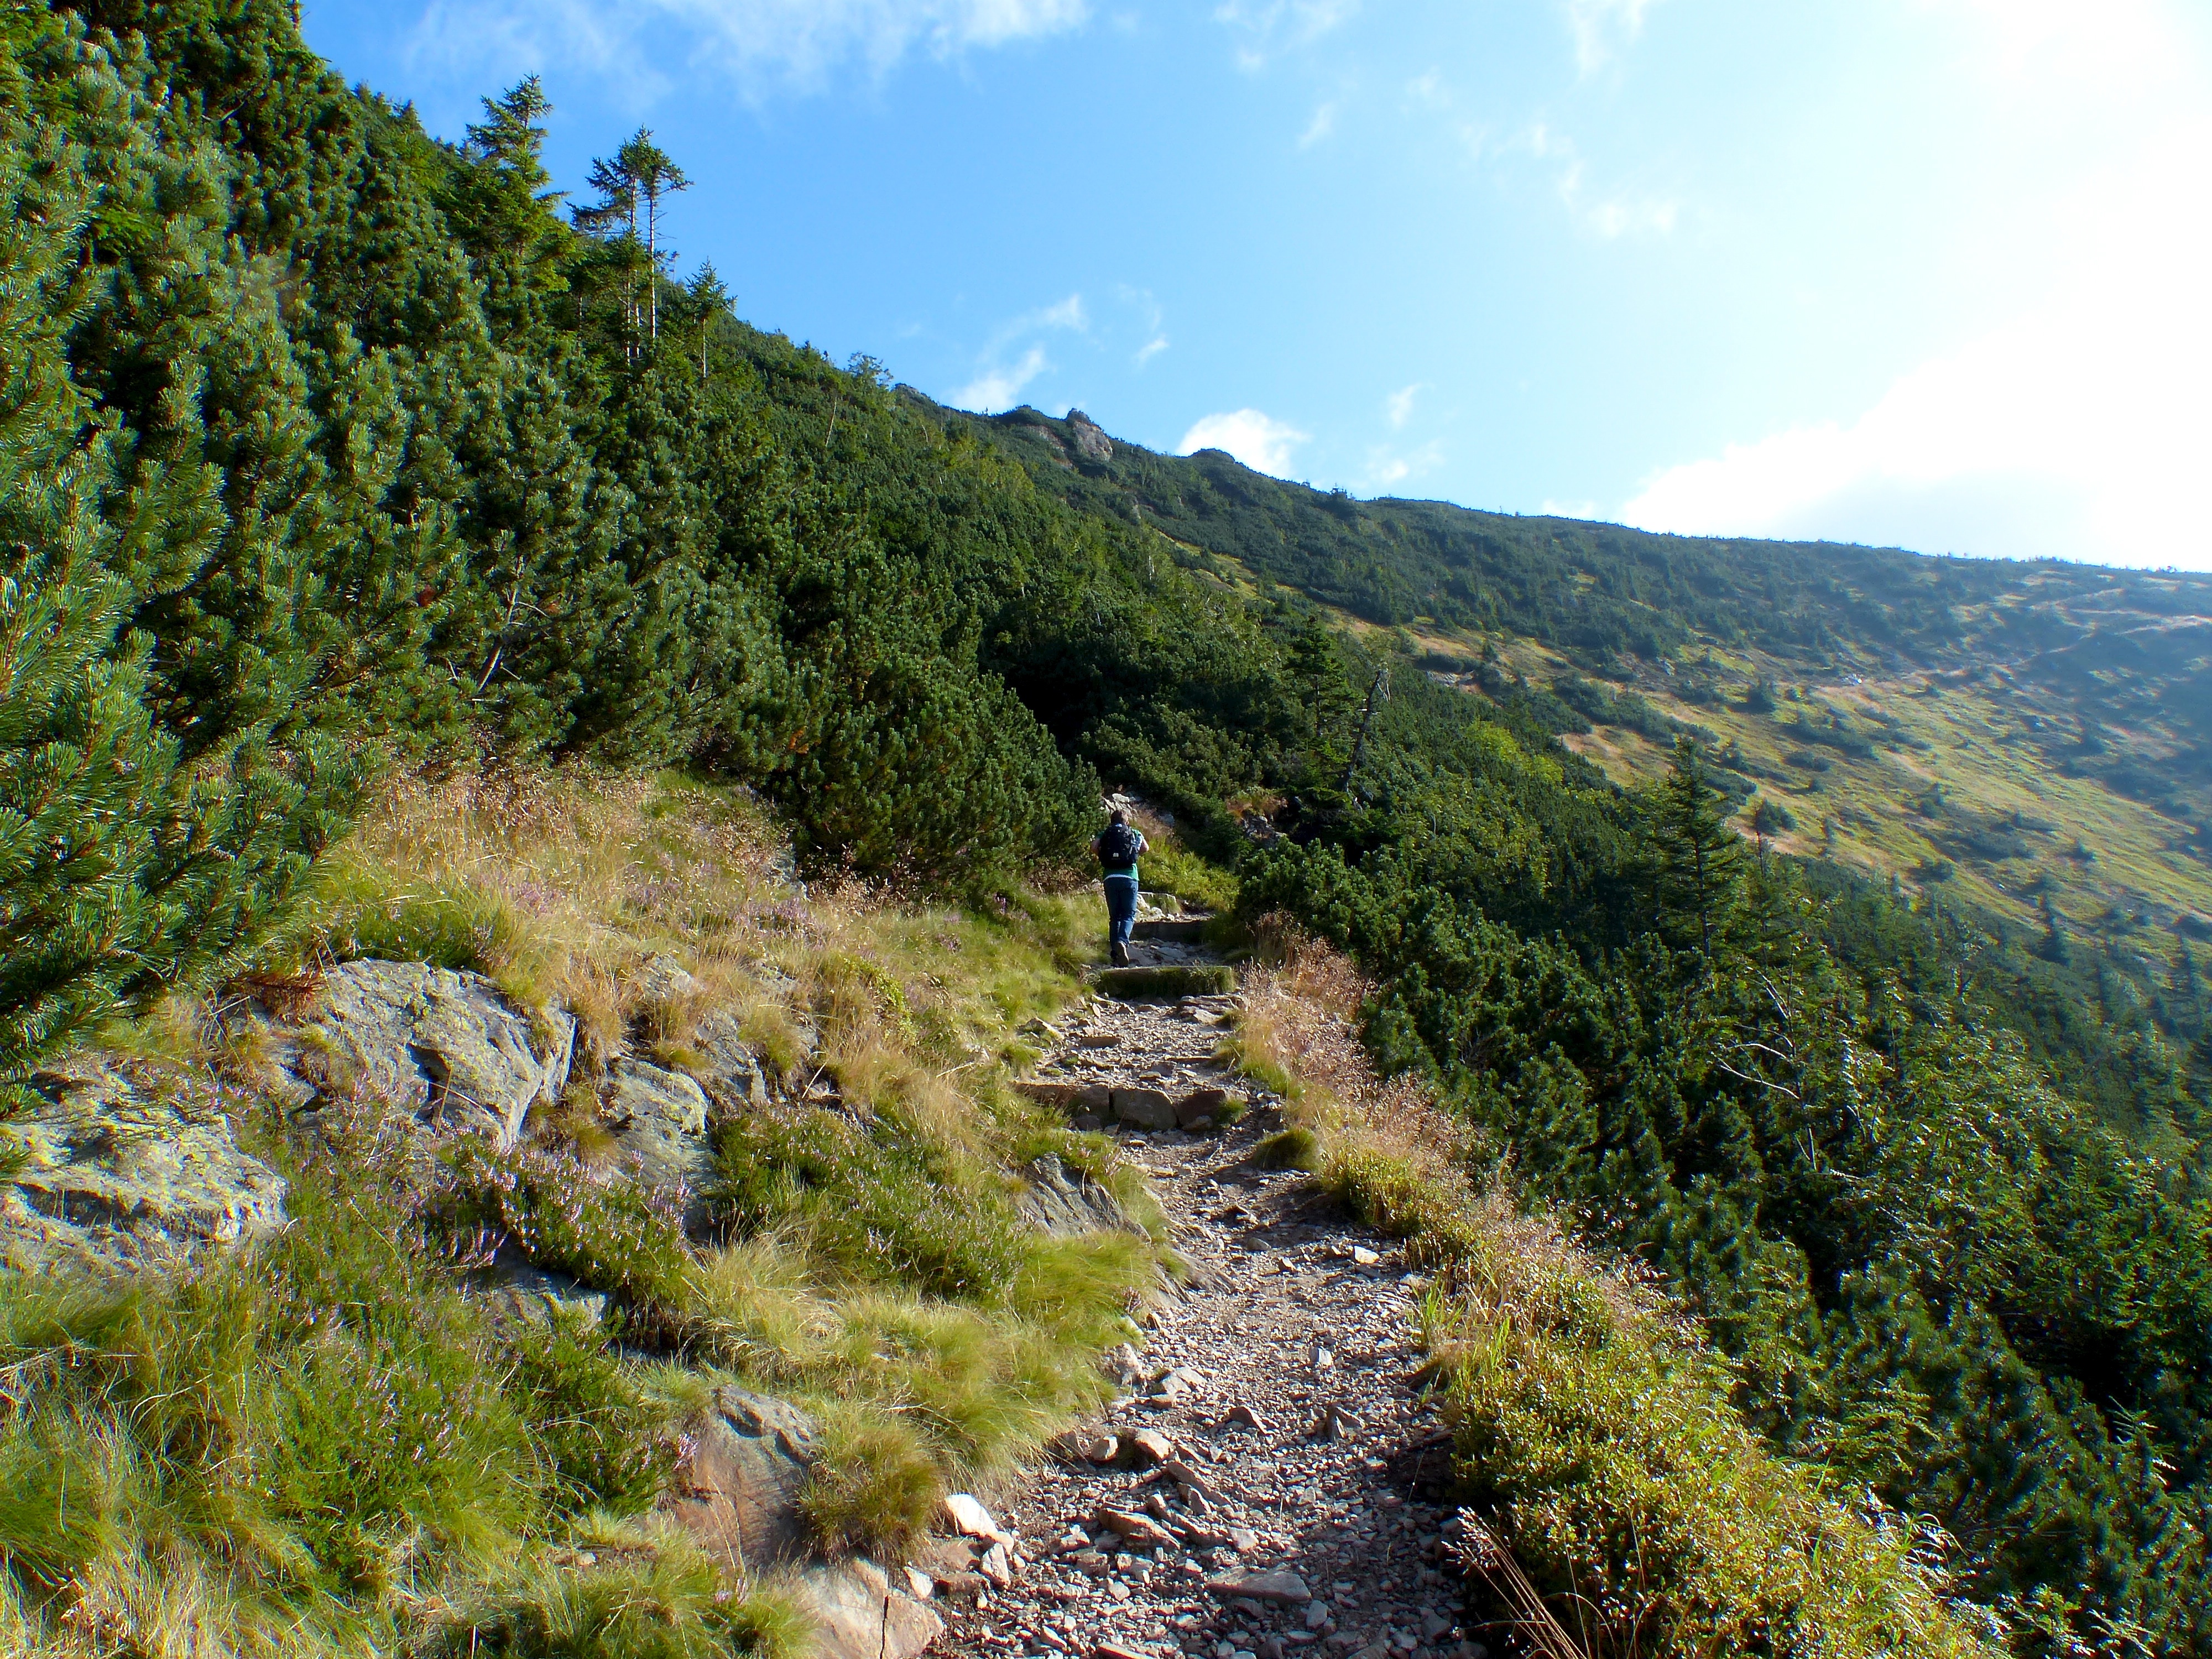
forest, wilderness, walking, mountain, hiking, trail, meadow, morning, hill, adventure, valley, mountain range, summer, travel, europe, highland, ridge, woods, resort, plateau, republic, fell, czech, snezka, ecosystem, spindleruvmlyn, svatypetr, landform, mountain pass, geographical feature, mountainous landforms